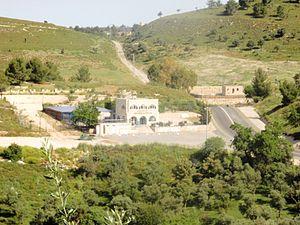
Israël - Safed - Tombe de Rabbi Juda bar Ilaï עברית: קבר התנא רבי יהודה בר אילעי ליד צפת, Original Image Name:קבר רבי יהודה בר אילעי, Location:צפת